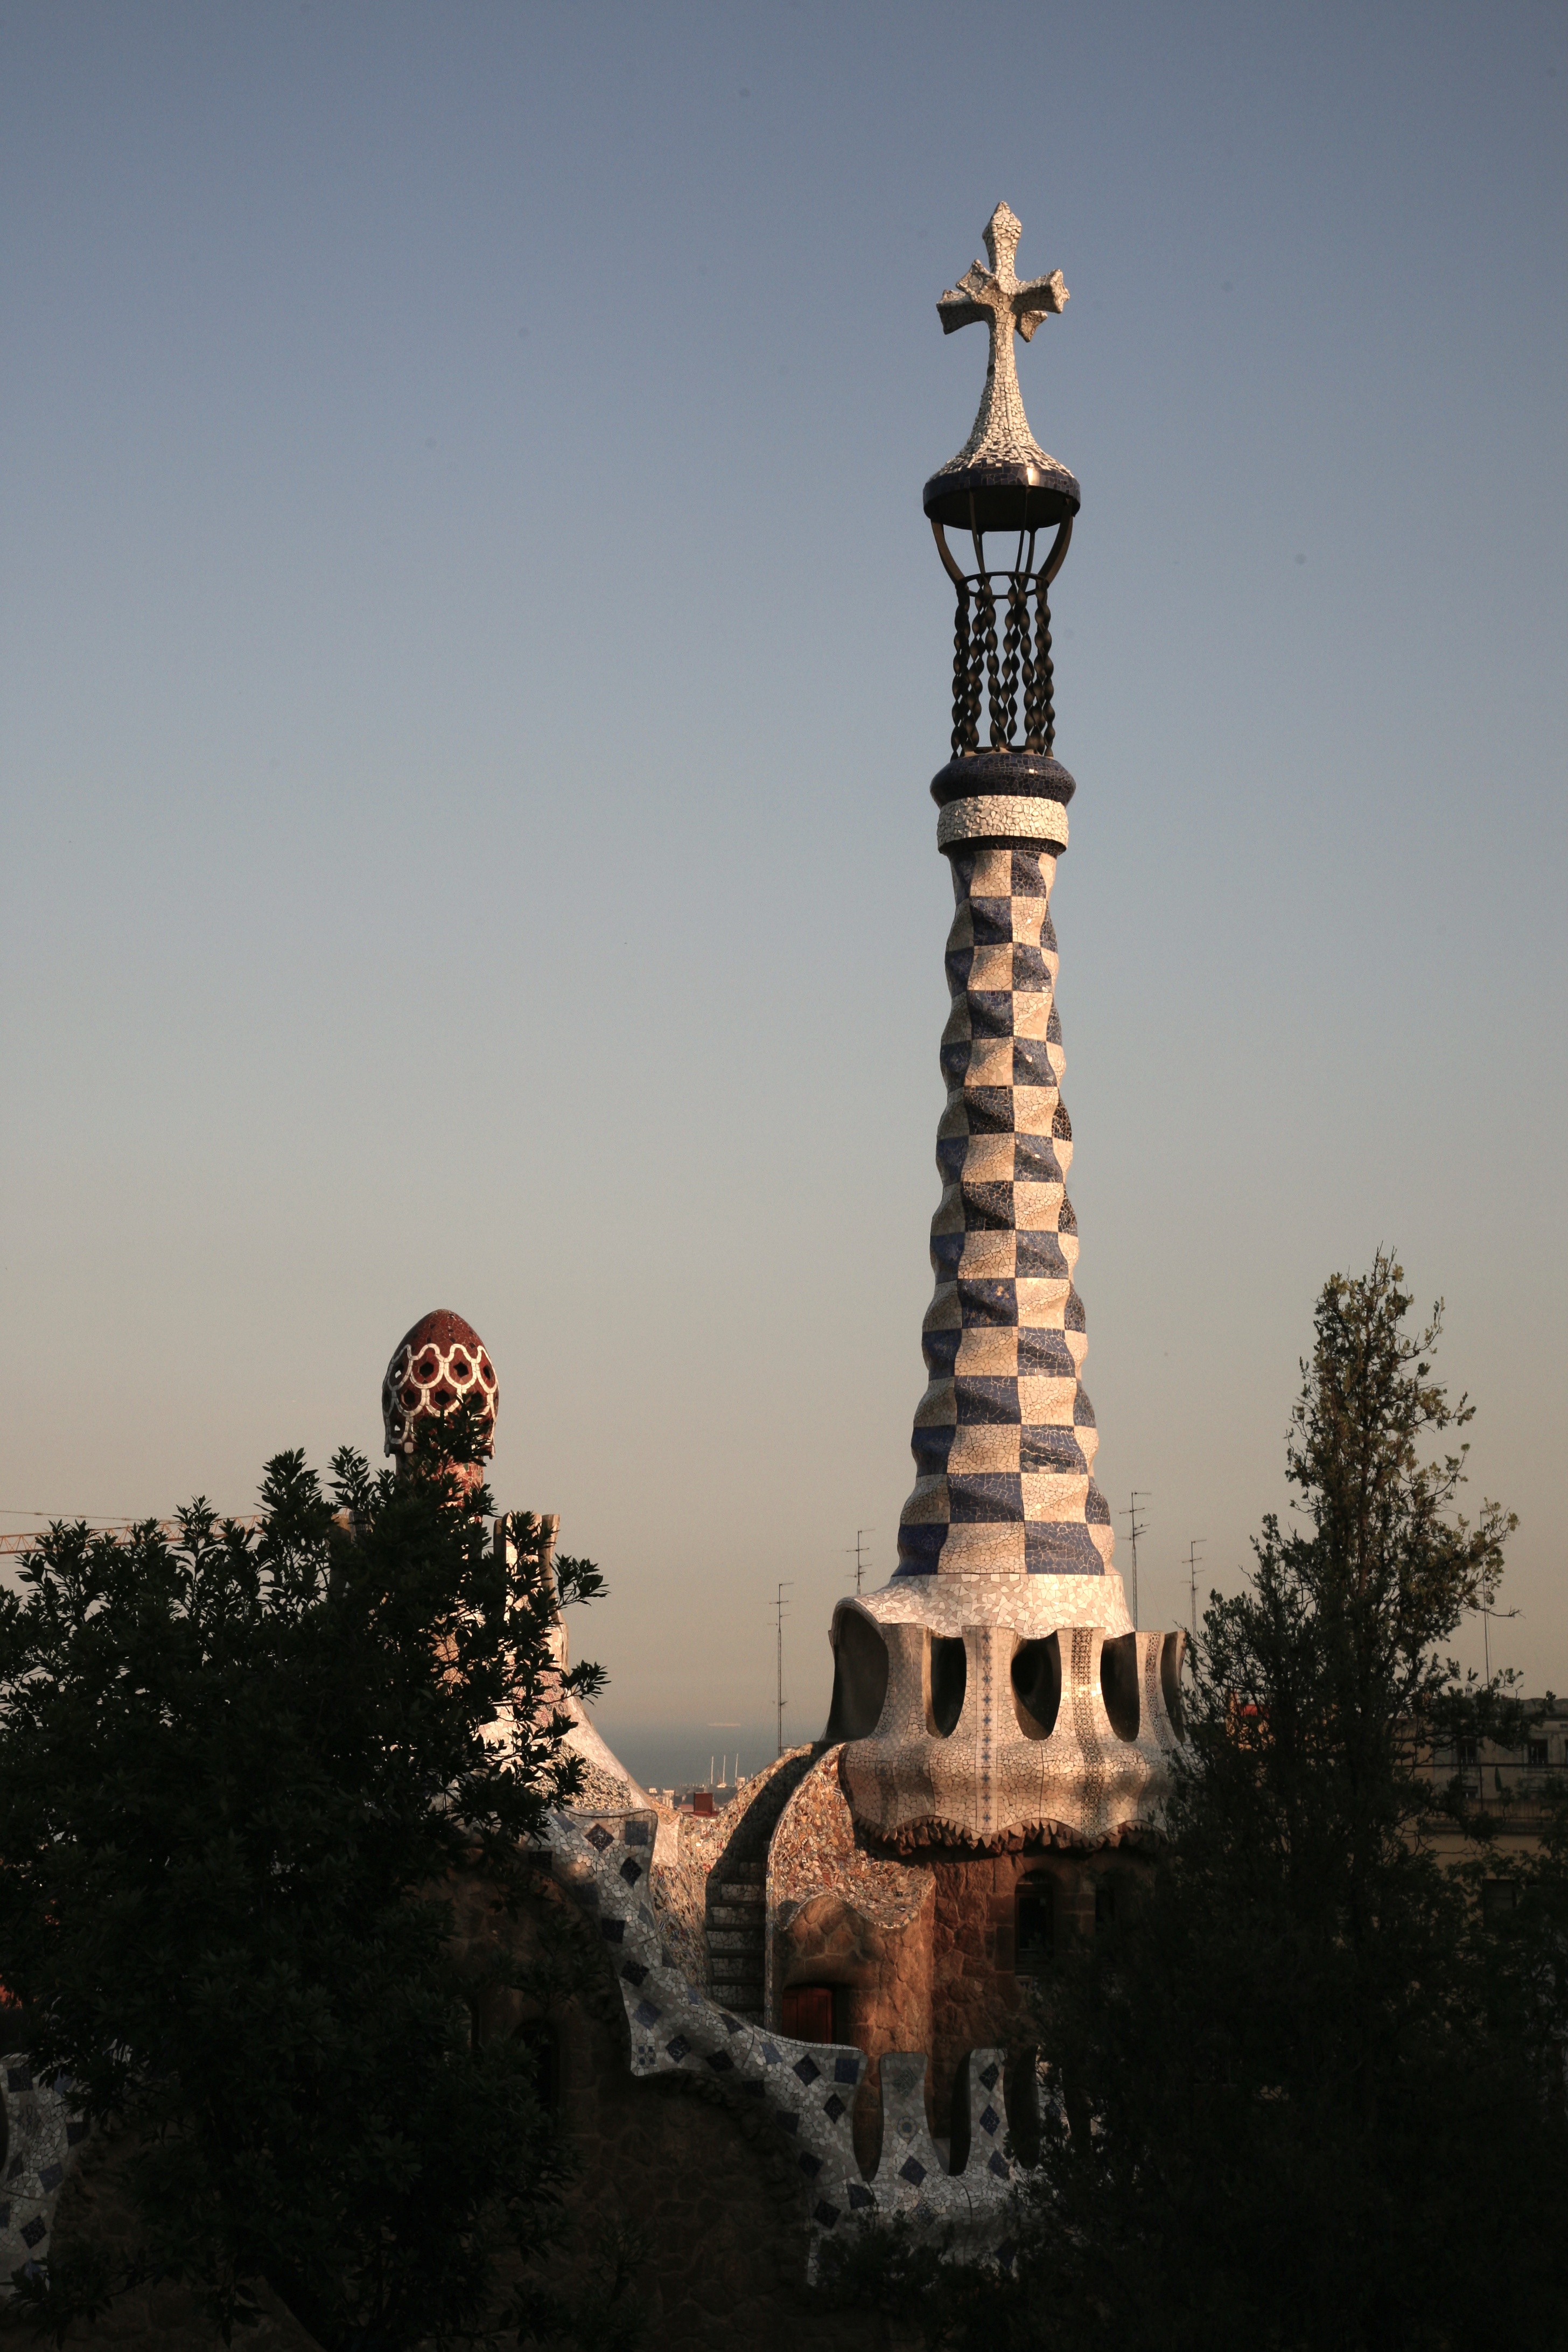
monument, statue, tower, landmark, barcelona, clock tower, sculpture, spain, espagne, temple, spire, steeple, catalonia, catalua, barcelone, 5d, espana, catalogne, spanien, spanje, espanya, katalonien